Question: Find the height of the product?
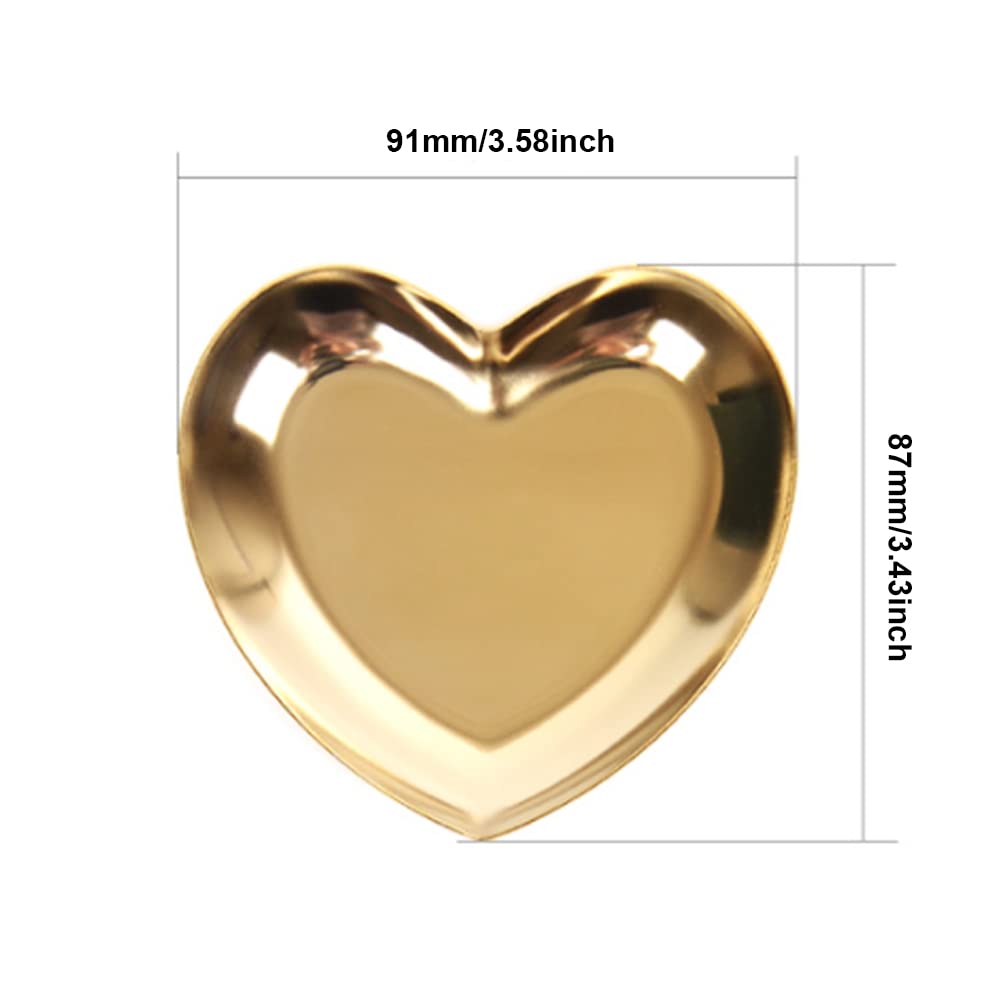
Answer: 87.0 millimetre